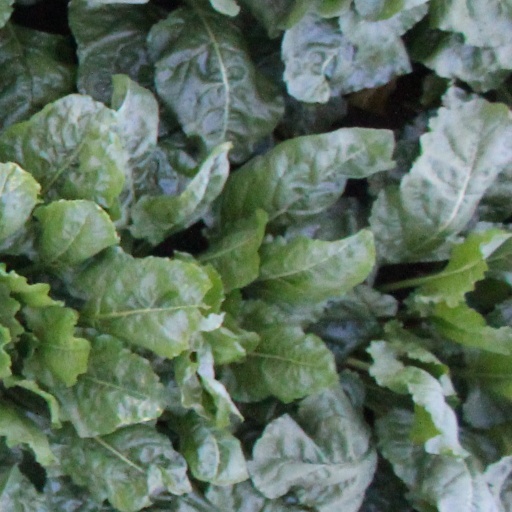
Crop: sugar beet